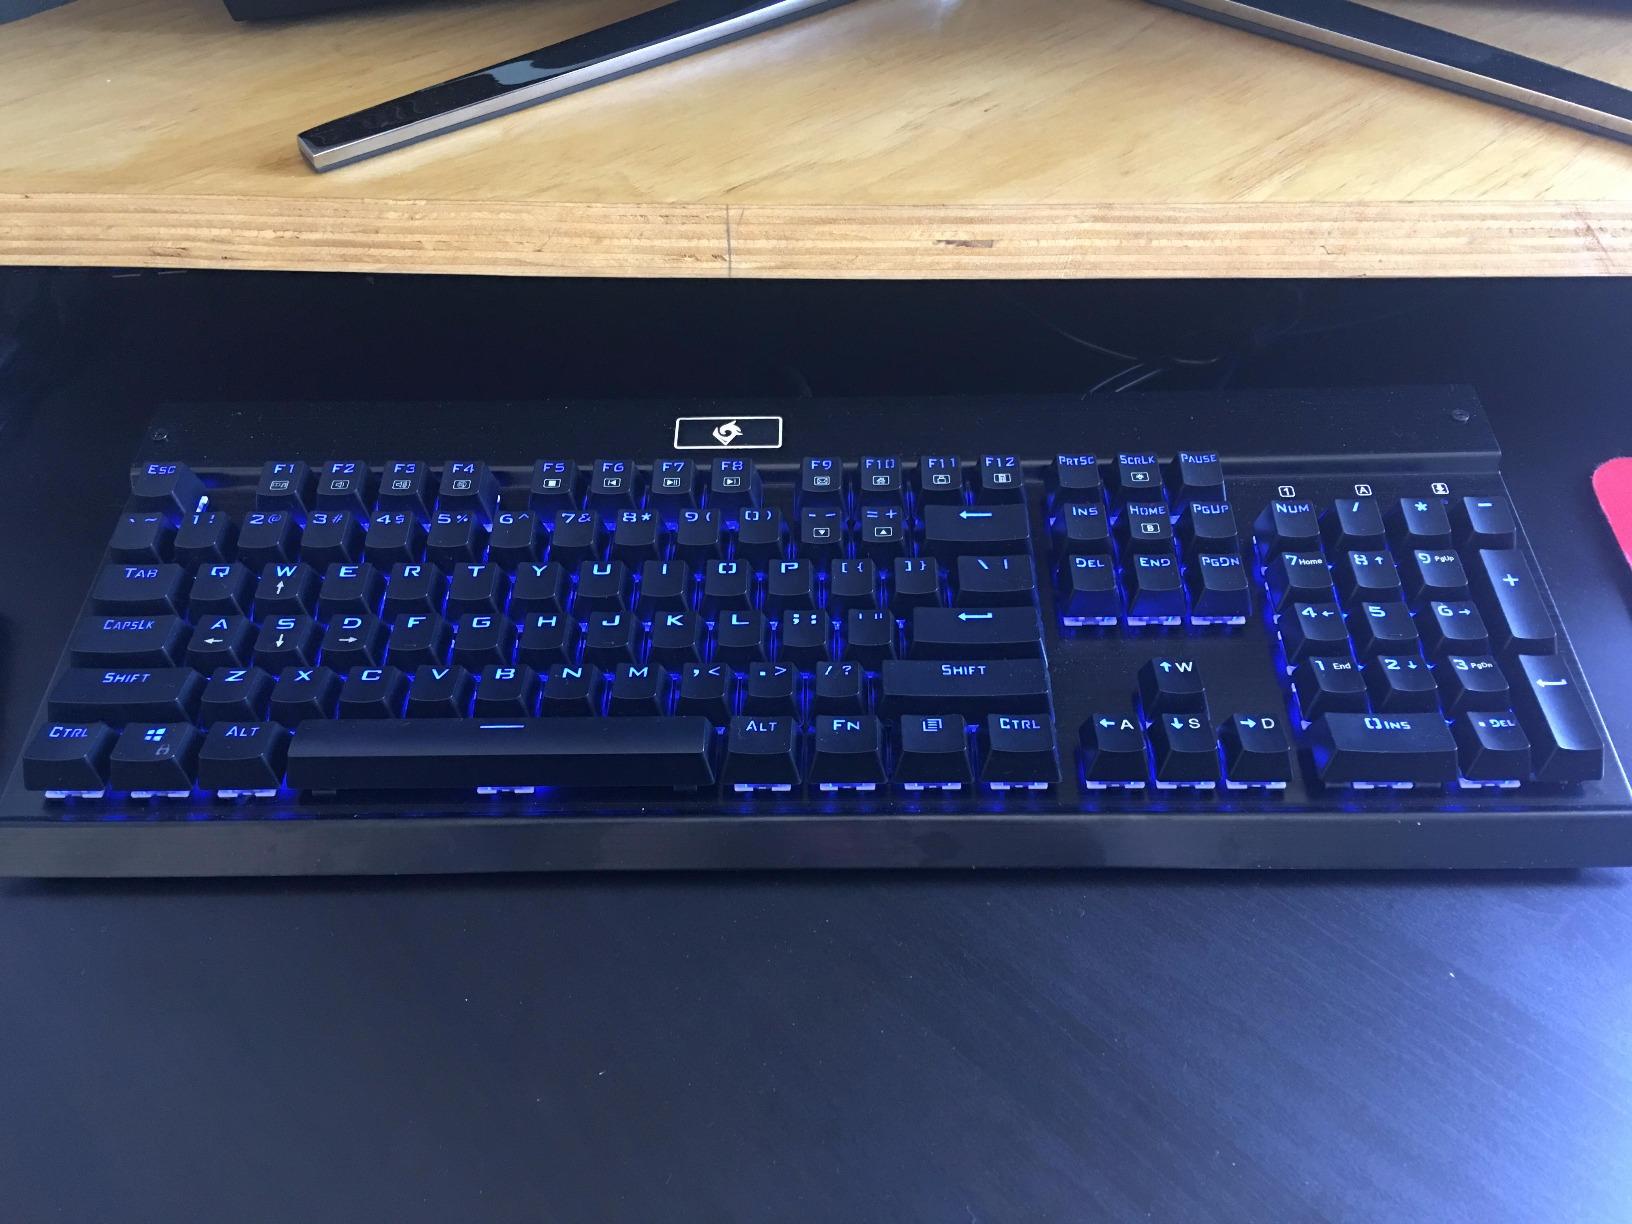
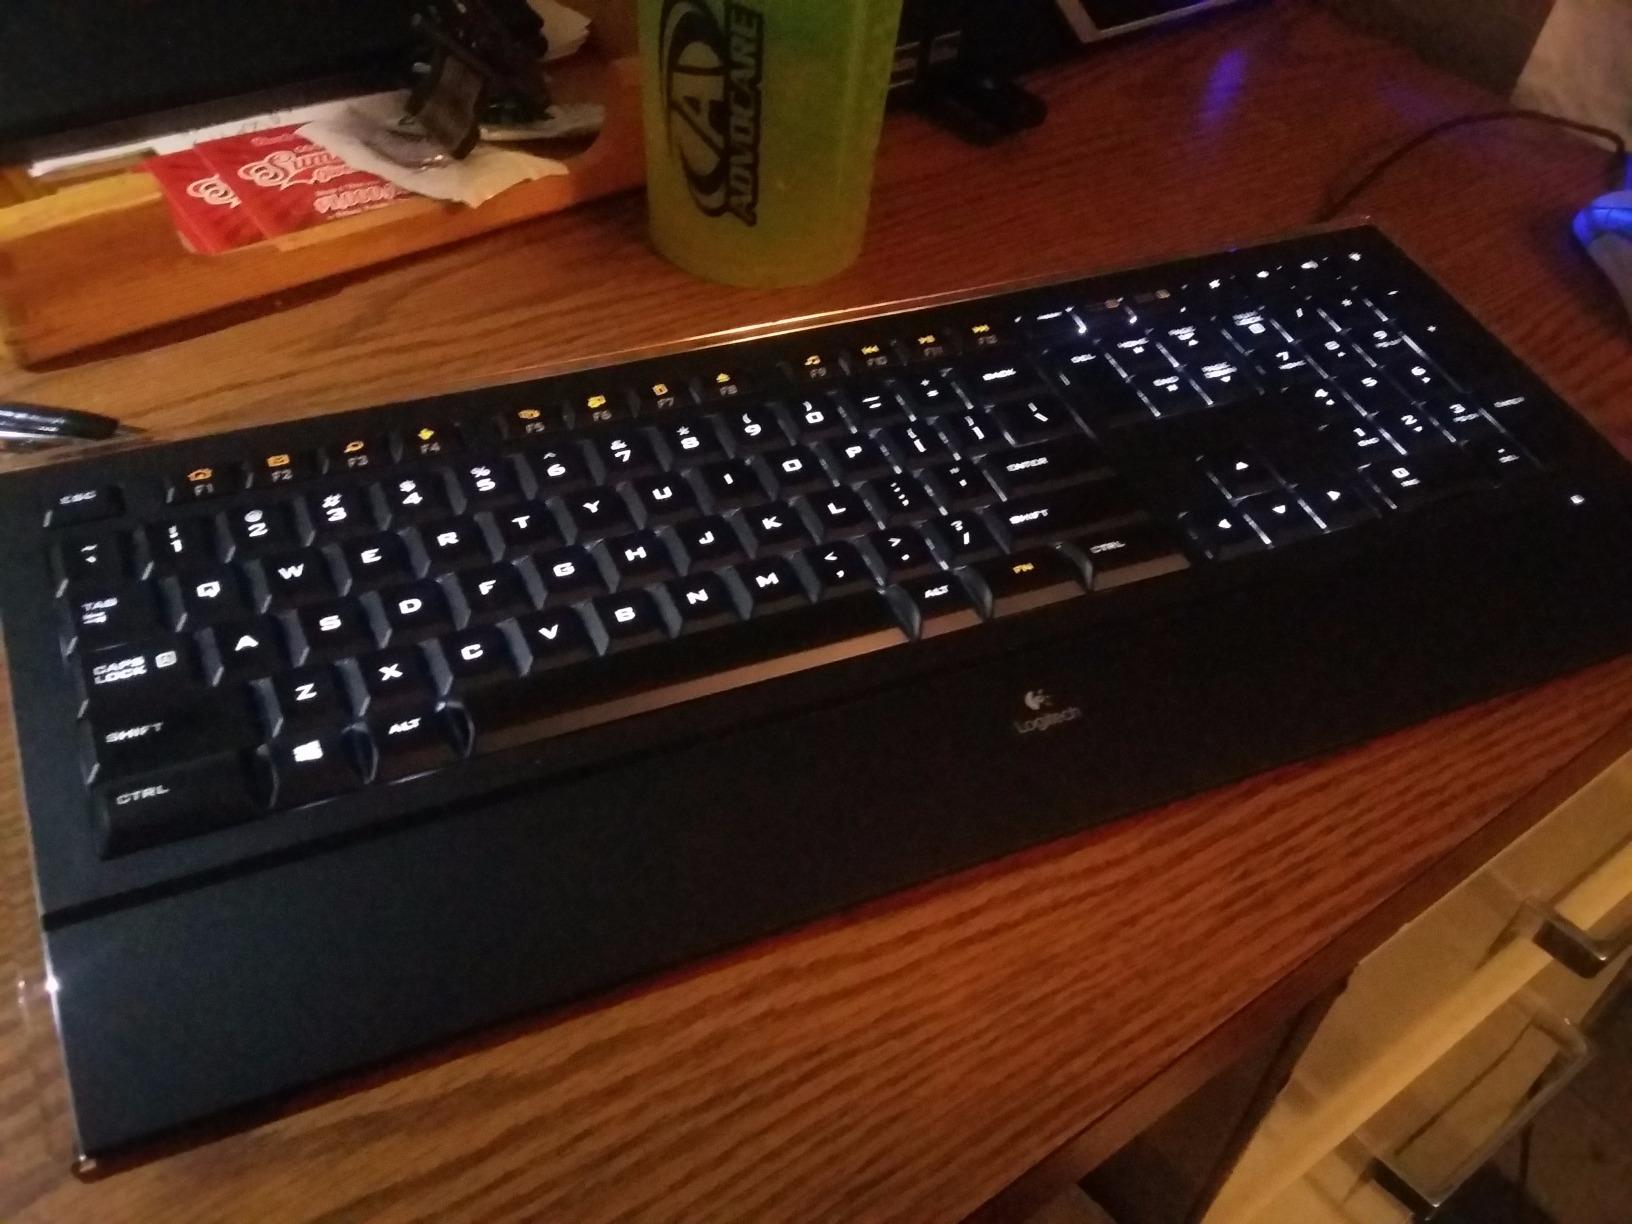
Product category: keyboard
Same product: no